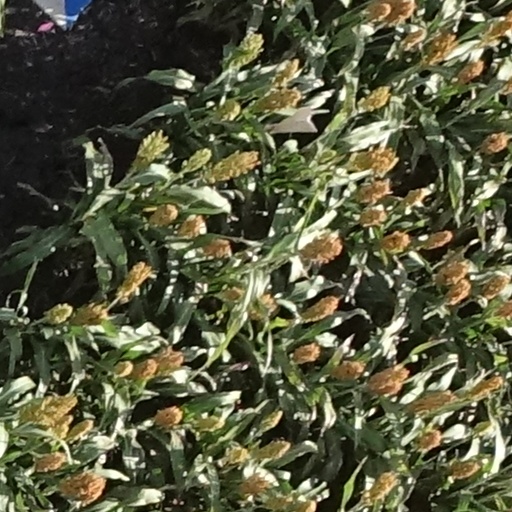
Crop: sorghum